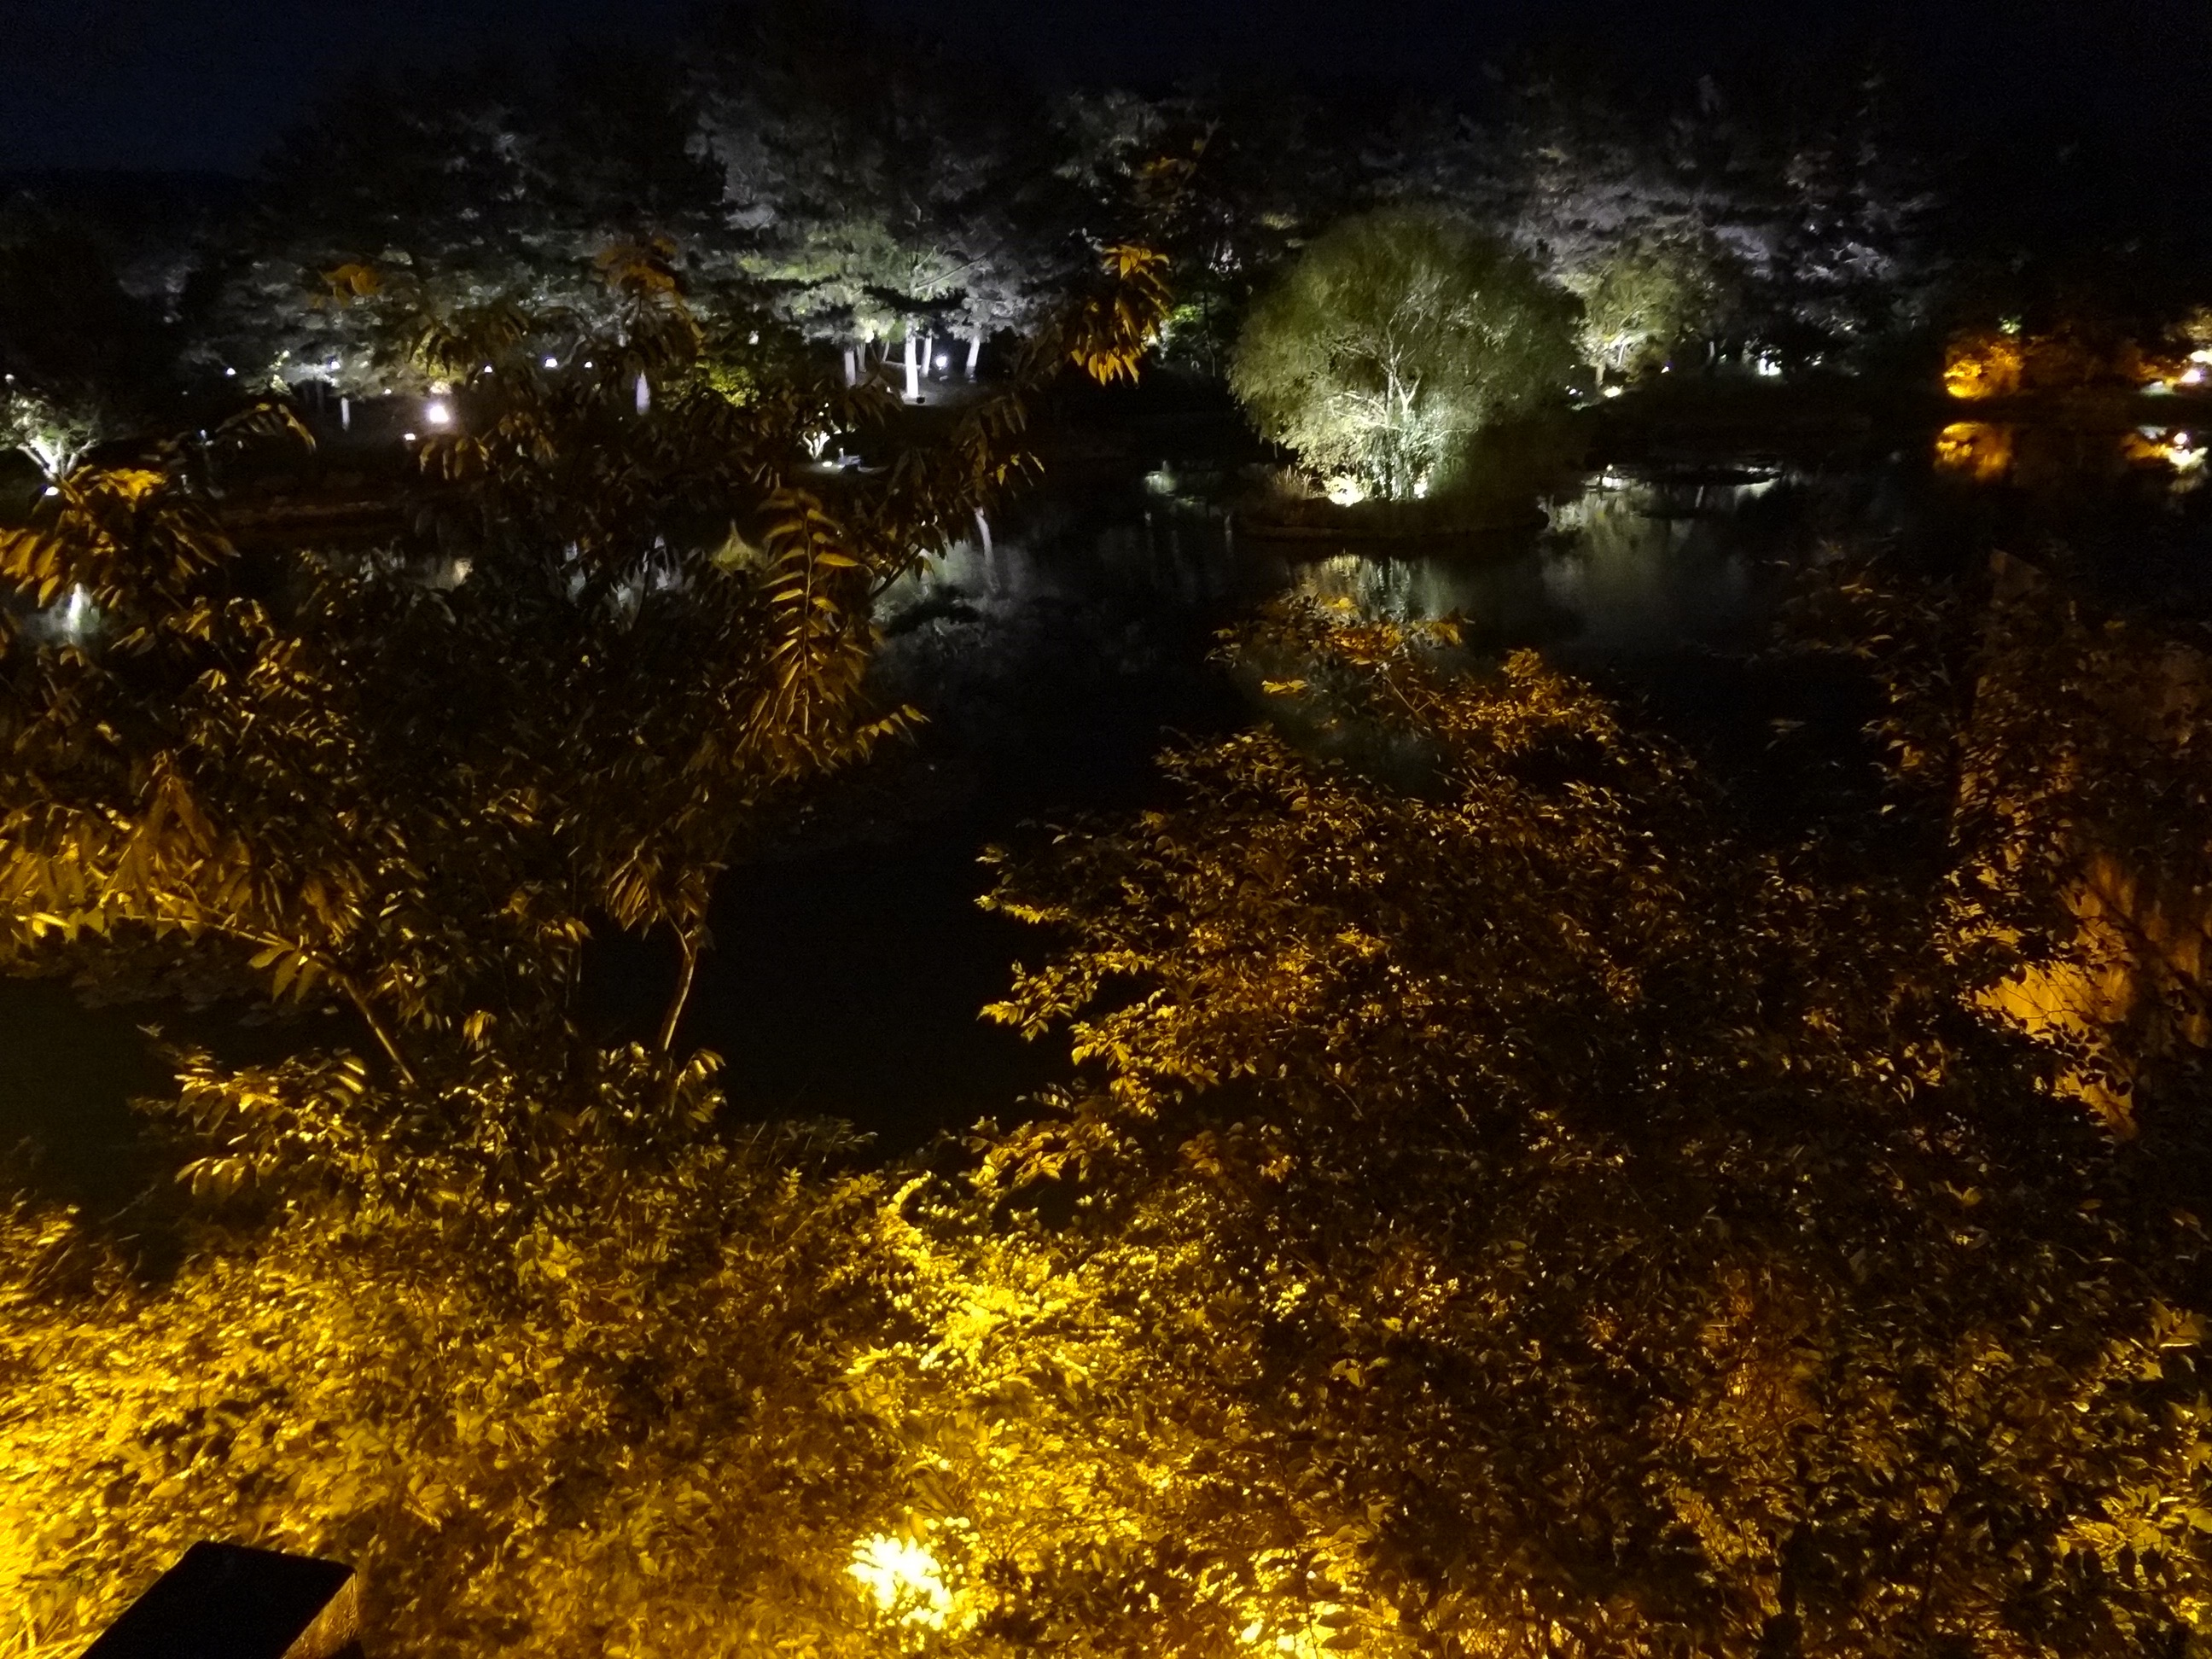
tree, nature, forest, branch, light, plant, wood, sunset, night, sunlight, morning, leaf, flower, evening, reflection, autumn, darkness, season, woodland, habitat, night view, natural environment, woody plant